Culture in Belgrade

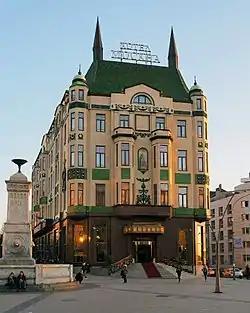
Hotel Moskva, an example of Art Nouveau architecture in Belgrade

The interwar period in Belgrade was marked by the activities of numerous artists and groups following avant-garde trends. After World War II, following a brief period of Socialist Realism, the Belgrade art scene opened up to abstract art (e.g., Petar Lubarda, whose 1951 exhibition marked a turning point), Art Informel, and later Conceptual art. Significant painters associated with Belgrade in the second half of the 20th century include Milan Konjović, Marko Čelebonović, Mića Popović, as well as internationally renowned artists Vladimir Veličković and Ljuba Popović.